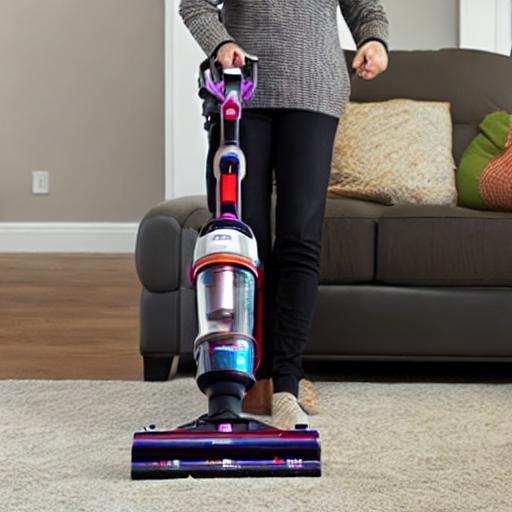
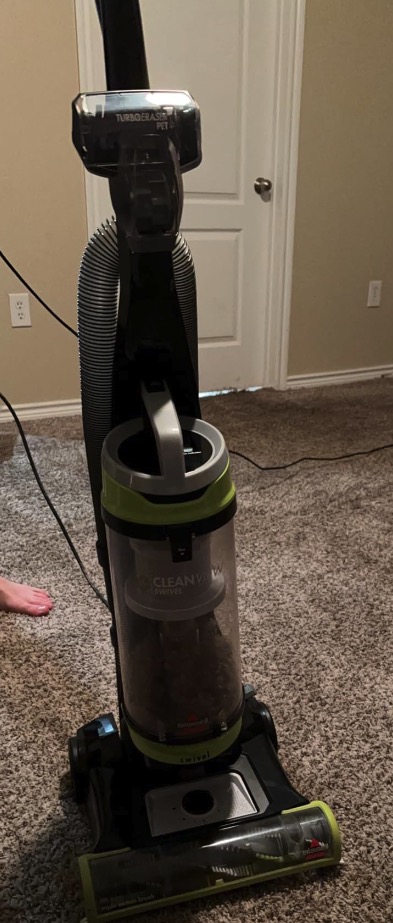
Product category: items_vacuum
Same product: no